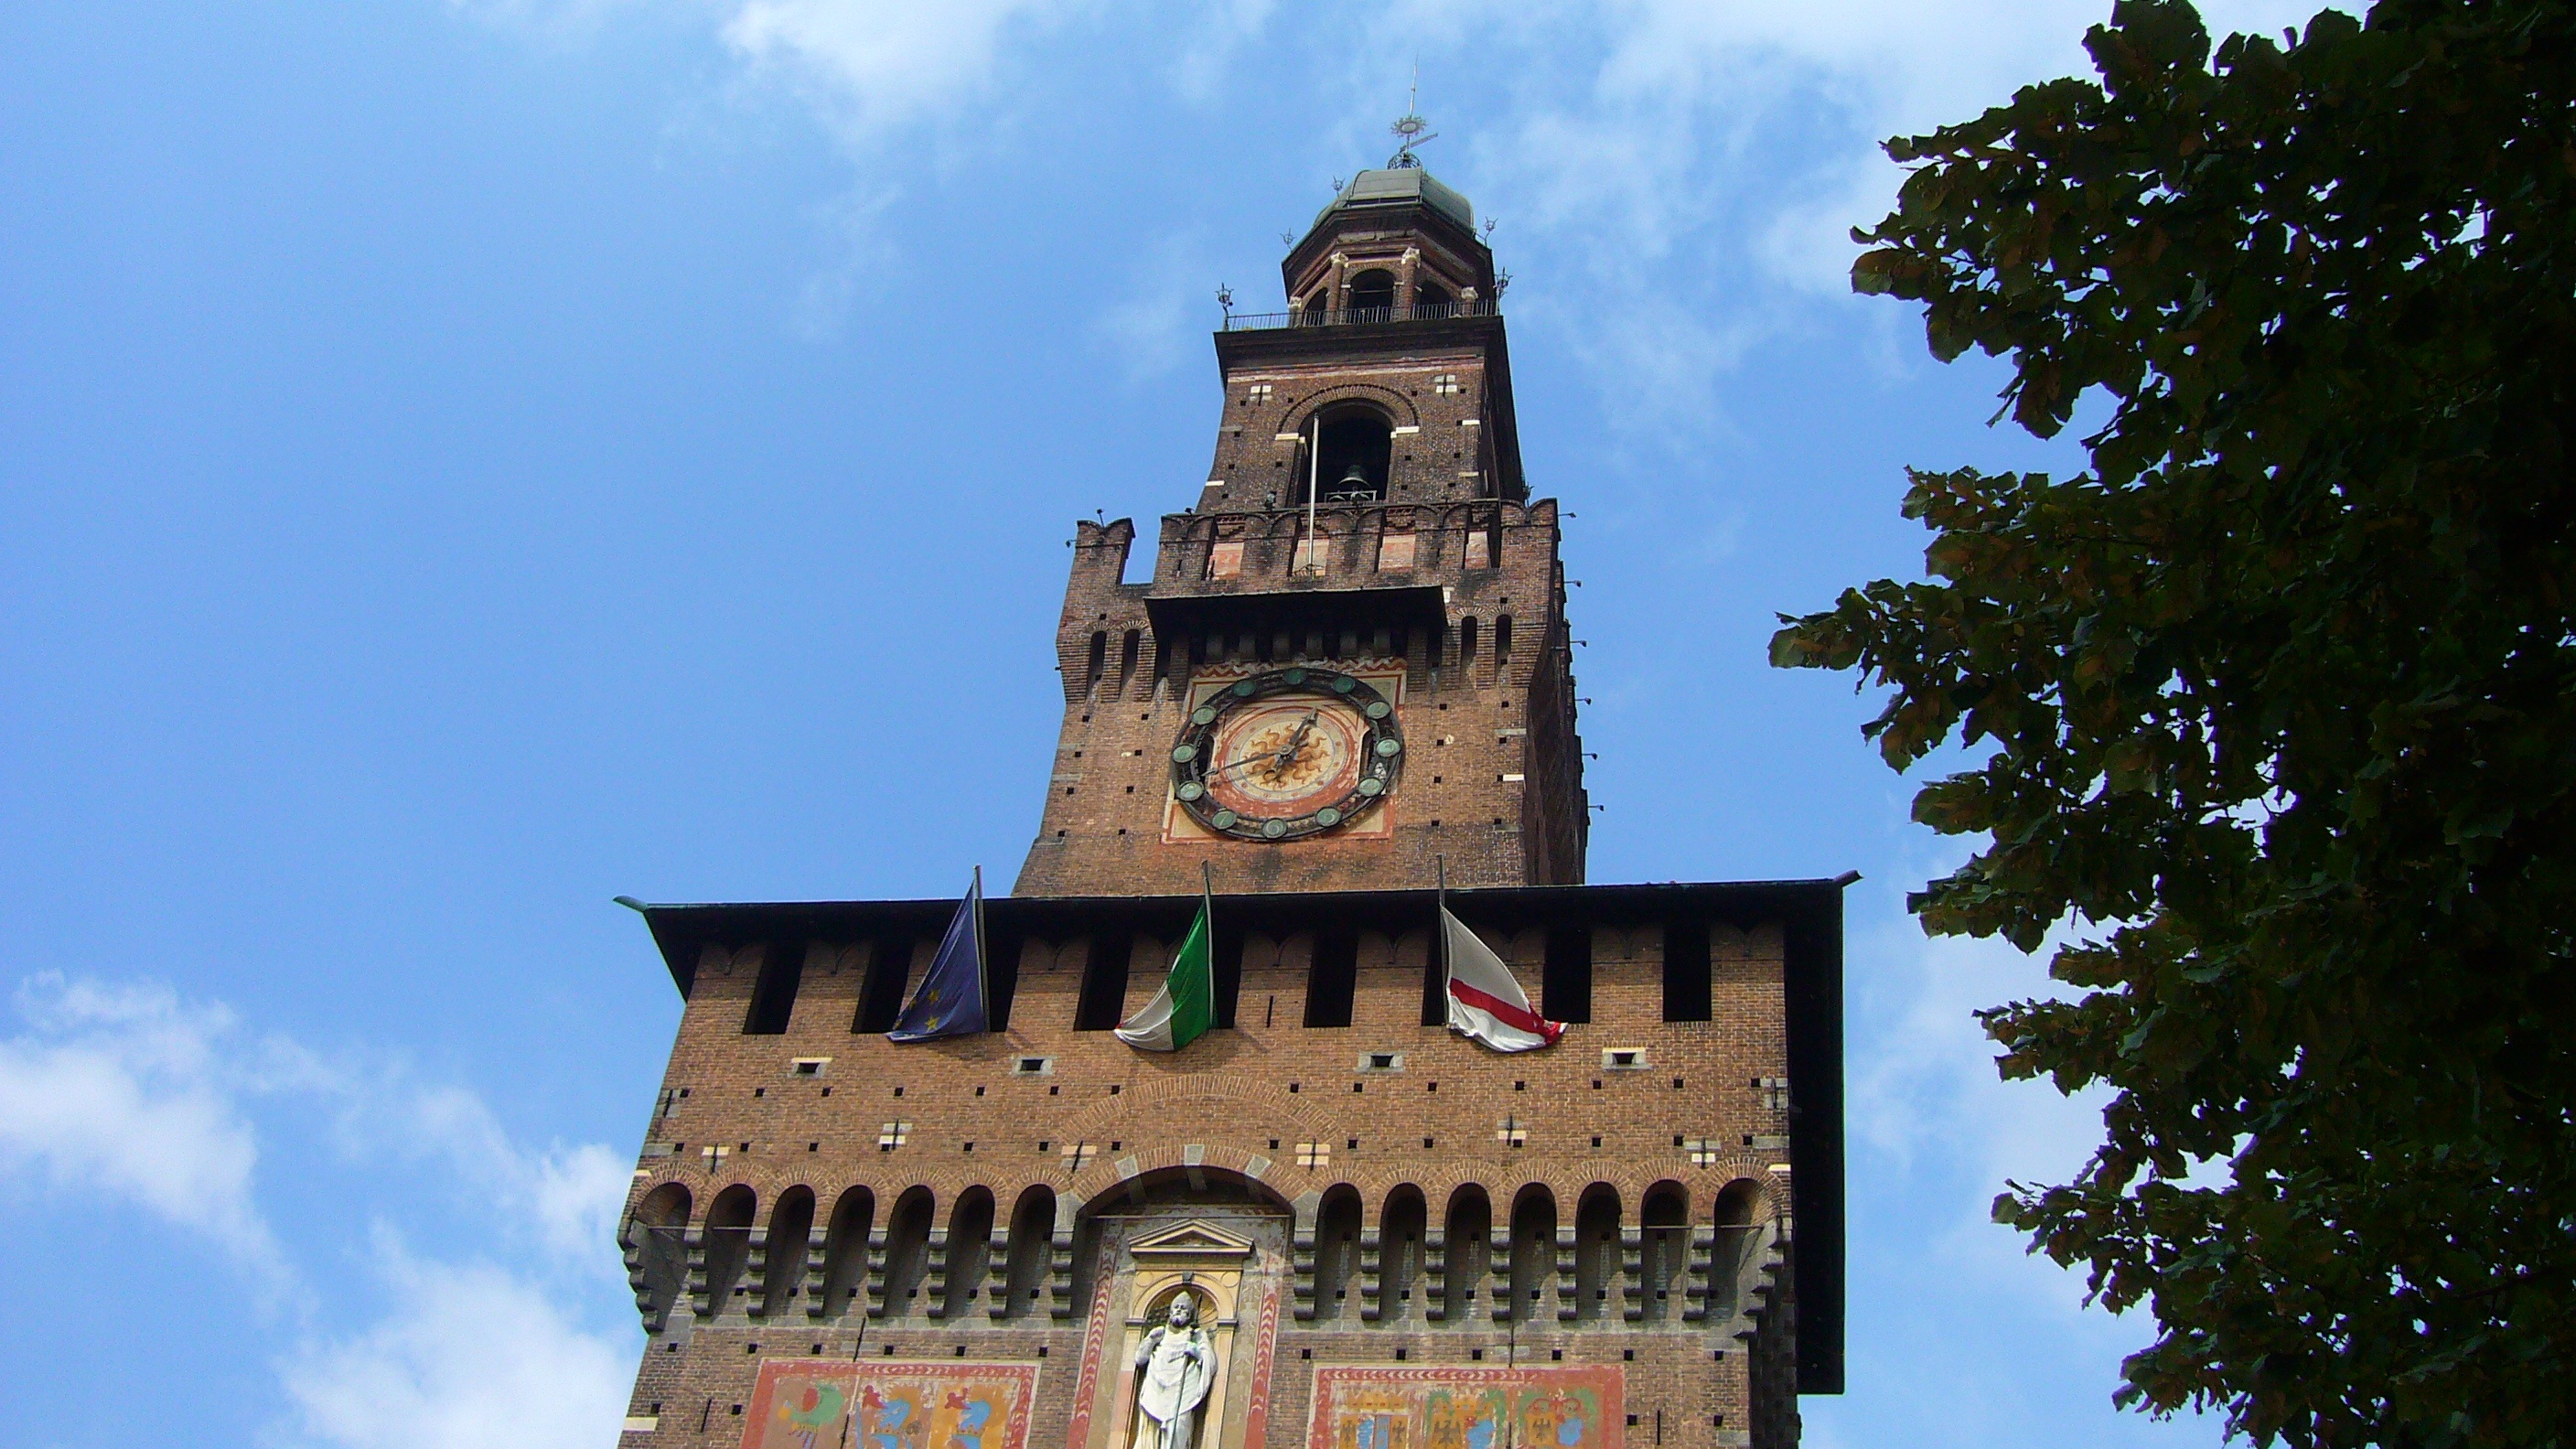
clock, building, tower, landmark, church, place of worship, clock tower, bell tower, spire, steeple, milan